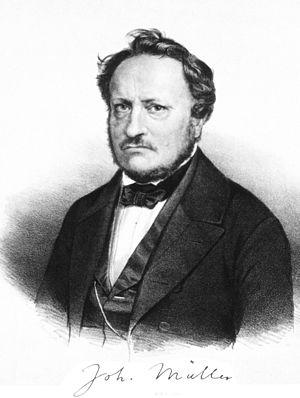
Johannes Peter Müller, né le 14 juillet 1801 à Coblence et mort le 28 avril 1858 à Berlin est un médecin, physiologiste, ichtyologiste et professeur d'anatomie comparée allemand.